St. Clair's defeat

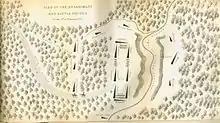
Map of St. Clair's encampment and retreat (north on bottom)

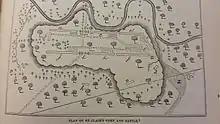
St. Clair's defeat. a-Butler's Battalion, c-Clarke's Battalion, d-Patterson's Battalion, e-Faulkner's Rifle Company, h-Gaither's Battalion, j-Beddinger's Battalion, crosses indicate the "enemy", z-"troops retreating" (north on the right)

On the evening of 3 November, St. Clair's force established a camp on a high hill near the present-day location of Fort Recovery, Ohio, near the headwaters of the Wabash River. The natives, led by Little Turtle and Blue Jacket, formed a large crescent surrounding the camp. They waited in the woods until dawn, when the Americans, distracted by preparations for breakfast, were largely unarmed. Adjutant General Winthrop Sargent had just reprimanded the militia for failing to conduct reconnaissance patrols when the natives struck, surprising the Americans and overrunning their ground.